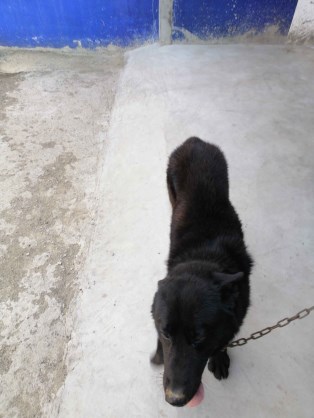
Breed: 3336-n000121-chinese_rural_dog